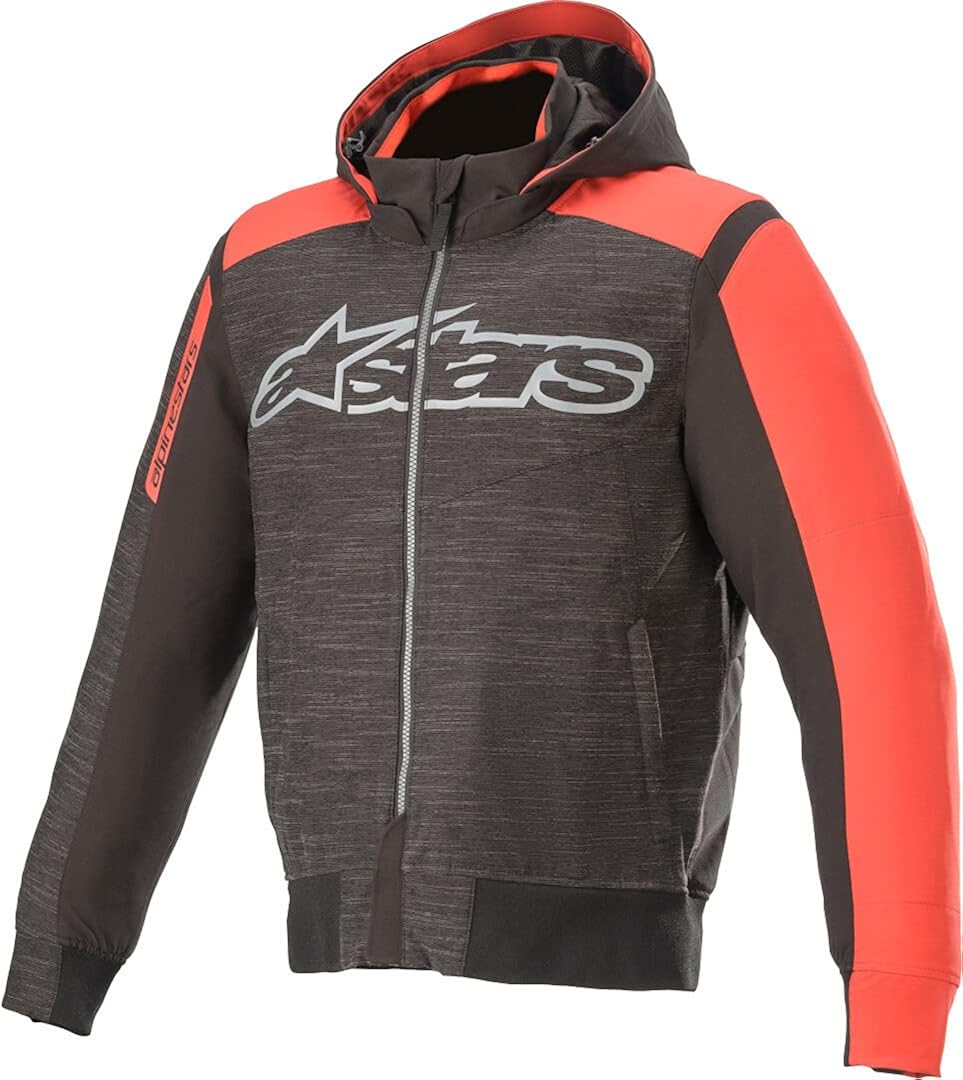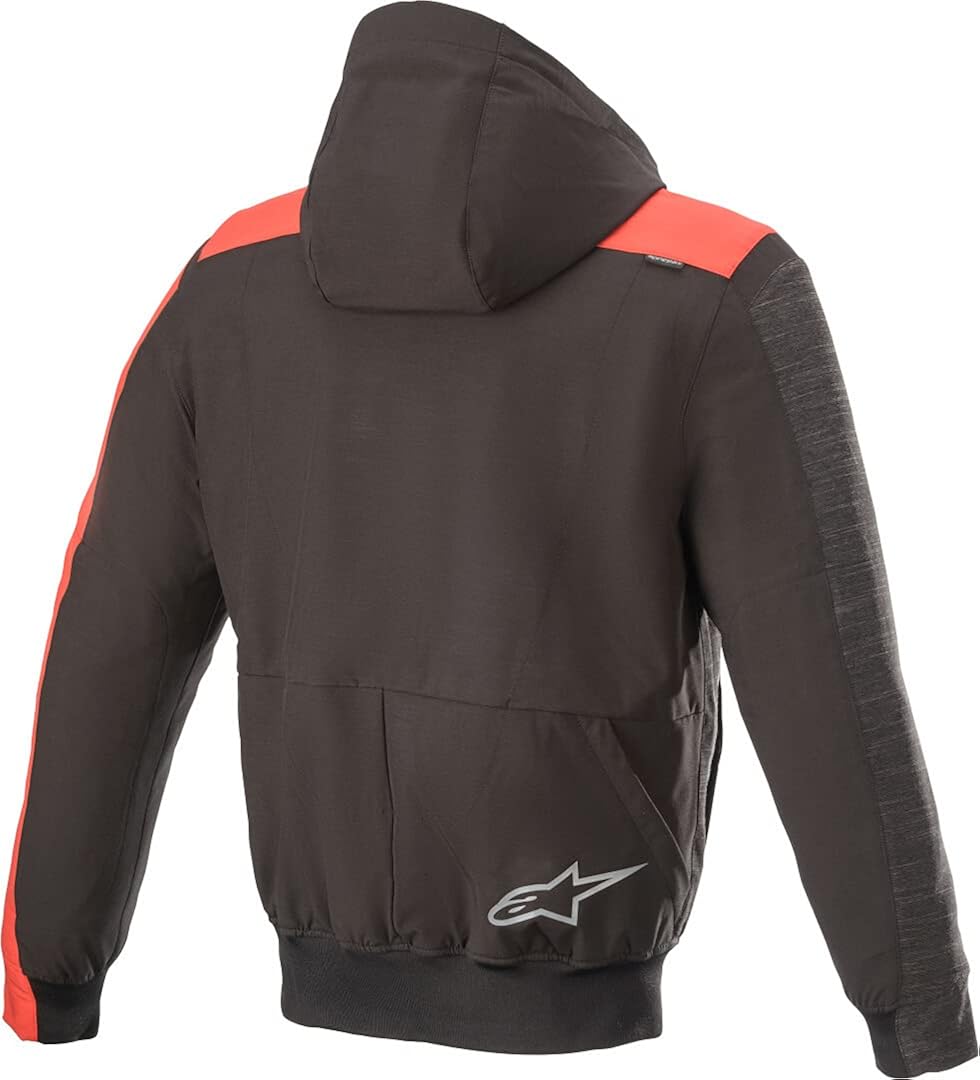
Alpinestars Rhod Windstopper Hoodie (Black/Bright Red, L)
Category: AMAZON FASHION
Designed for urban riding and commuting, the Rhod Windstopper Hoodie offers excellent abrasion resistance thanks to the aramidic reinforcements on the shoulders and elbows in a versatile casual package that comes equipped with a detachable hood that allows riders to adapt the hoodie to the weather conditions.
Features: Zipper closure | Hand Wash Only | Designed for urban riding and commuting, the Rhod Windstopper Hoodie offers excellent abrasion resistance thanks to the aramidic reinforcements on the shoulders and elbows in a versatile casual package that comes equipped with a detachable hood that allow